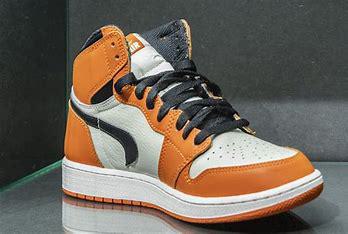
Brand: Nike
Model: 1